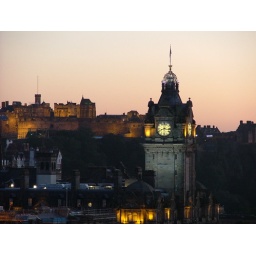
The clock tower of Edinburgh's Balmoral Hotel with Edinburgh Castle in the background.